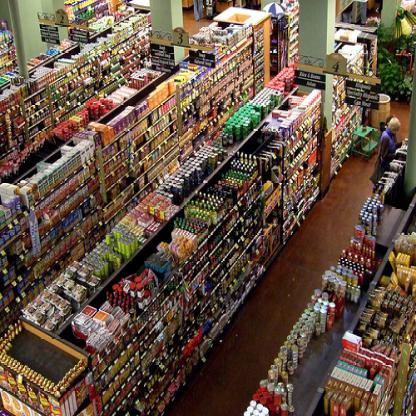
Scene: Indoor